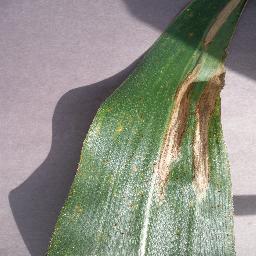
Label: Corn_(Maize)___Northern_Leaf_Blight